James Gunn

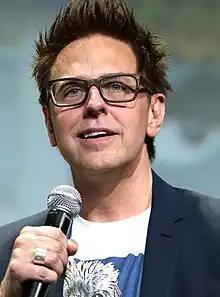
Gunn at the 2016 San Diego Comic-Con

In July 2018, in reaction to Gunn's public criticisms of President Donald Trump, commentator Mike Cernovich drew attention to controversial jokes that Gunn posted on social media between 2008 and 2012 involving pedophilia and the Holocaust. Amid criticism of the tweets, Disney severed ties with Gunn as the director of the upcoming "Guardians of the Galaxy Vol. 3" film at the time; Gunn responded: "I have regretted [those jokes] for many years since. [...] Regardless of how much time has passed, I understand and accept the business decisions taken today. Even these many years later, I take full responsibility for the way I conducted myself then. All I can do now [is offer] my sincere and heartfelt regret [...] To everyone inside my industry and beyond, I again offer my deepest apologies."